Art of the Crusades

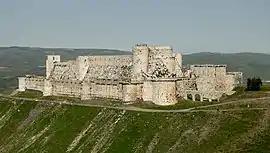
Krak des Chevaliers, the largest Crusader castle

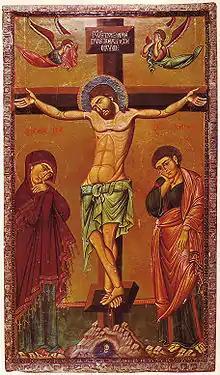
13th-century icon from, and probably painted at, Saint Catherine's Monastery in Sinai, with a quasi-Venetian style.

The art of the Crusades, produced in the Levant under Latin rulership, spanned two artistic periods in Europe, the Romanesque and the Gothic, but in the Crusader states the Gothic style barely appeared. The military crusaders themselves were mostly interested in artistic and development matters, or sophisticated in their taste, and much of their art was destroyed in the loss of their kingdoms so that only a few pieces survive today. Probably their most notable and influential artistic achievement was the Crusader castles, many of which achieve a stark, massive beauty. They developed the Byzantine methods of city-fortification for stand-alone castles far larger than any constructed before, either locally or in Europe.